Lachlan Coote

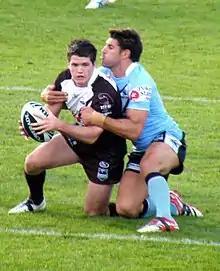
Coote playing for Penrith in 2010

In an effort to prevent further injury, Coote added 10 kg of muscle to his frame in the off-season and started the 2010 season weighing in at 85 kilograms. He played his first full season of NRL, playing 20 games and scoring a career-high 17 tries, including a hat trick against the Gold Coast Titans in Round 8. He represented NSW City for the first time, starting at fullback and scoring a try in their 30–18 loss to Country.